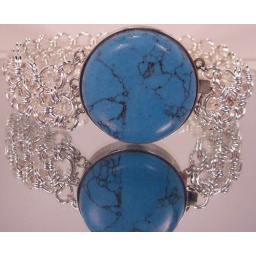
Japanese 12 in 2 chainmaille bracelet in silver fill with 25mm Turquoise box clasp focal